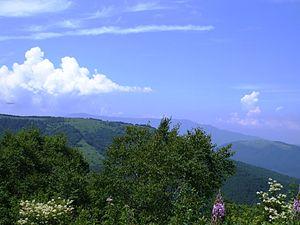
Le mont Ōsasa est une montagne culminant à 1 808 m d'altitude dans les plateaux de Chushin à Nagawa dans la préfecture de Nagano au Japon. La montagne fait partie du parc quasi national de Yatsugatake-Chūshin Kōgen.